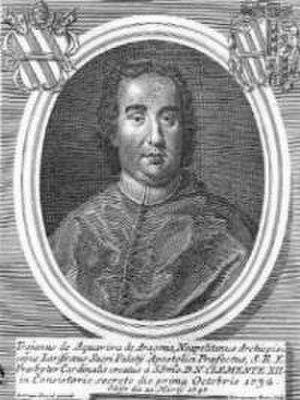
Troiano Acquaviva d'Aragona est un cardinal italien.